Billington, Bedfordshire

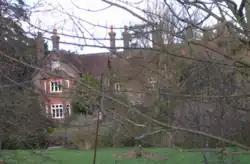
The Manor House. built by Arthur Macnamara at Billington

The centre of Great Billington is Billington Hill, on top of which is the small parish church. The church was originally a small mediaeval chapel; however, in the late 1860s it was enlarged to a church, and a rectory built next to it to house the first incumbent. This was when Billington was first recorded as a parish in its own right. The bell turret of the church (it has no tower) came to the church secondhand, from the church at nearby Linslade, which was being enlarged at the time. The interior of the church is very simple; a small stained glass window in the west wall commemorates Edward Bradshaw, the first rector.